Riders Field

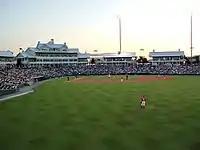
A view from right field of the seating bowl and grandstand at the ballpark

The Texas League All-Star Game was held at Dr Pepper/Seven Up Ballpark on June 21, 2005. In the game, a team of All-Stars from the league's West Division, including members of the RoughRiders, defeated the East Division All-Star Team, 5–0, before a crowd of 10,398 people.